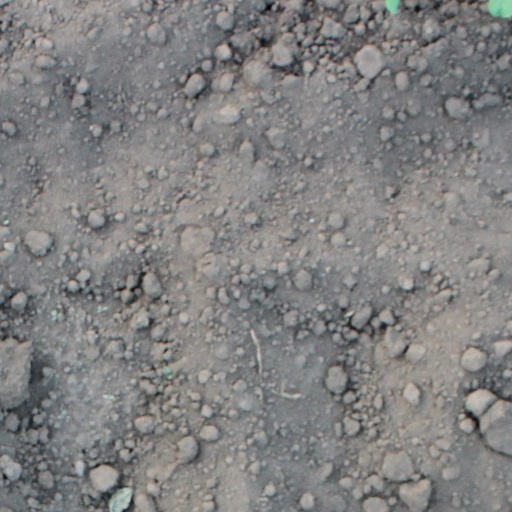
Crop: soybean